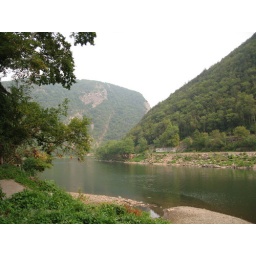
around the river bend at the delaware water gap from the NJ side